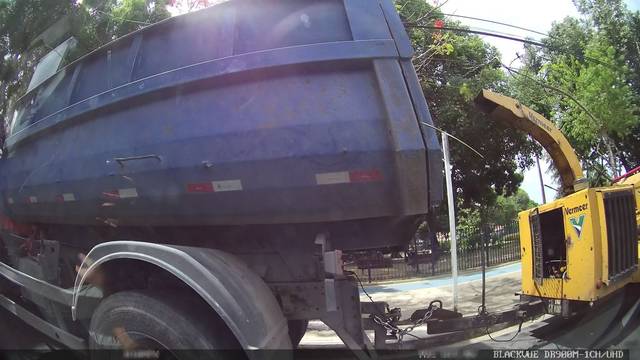
Region: Brazil
Coordinates: -8.032, -34.886